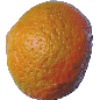
Label: mandarine